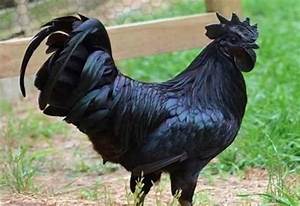
Label: gallina